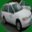
Label: automobile